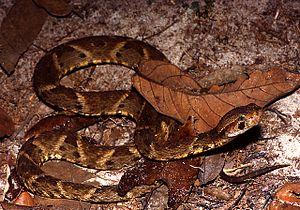
Bothrops atrox, le Fer de lance commun, parfois improprement nommé trigonocéphale ou grage commun, est une espèce de serpents de la famille des Viperidae. Il est également appelé localement au Venezuela : Mapanare, Macagua, Jaracacá amarilla, Barba amarilla ou Cuatronarices. En Martinique, une autre espèce, le Trigonocéphale, est également appelée « fer de lance ».